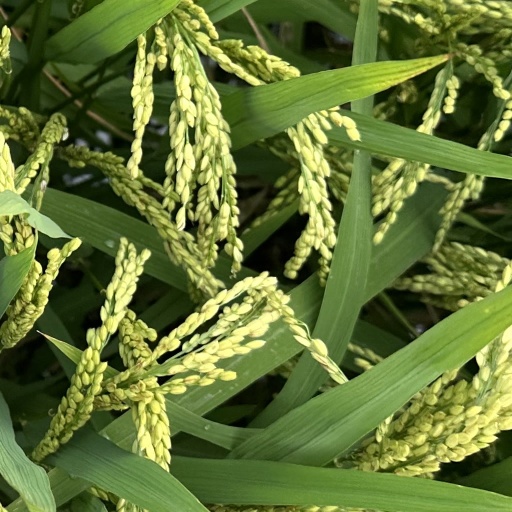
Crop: rice